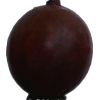
Label: gooseberry